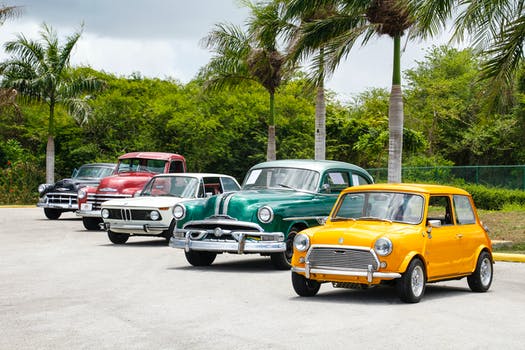
Label: No Watermark